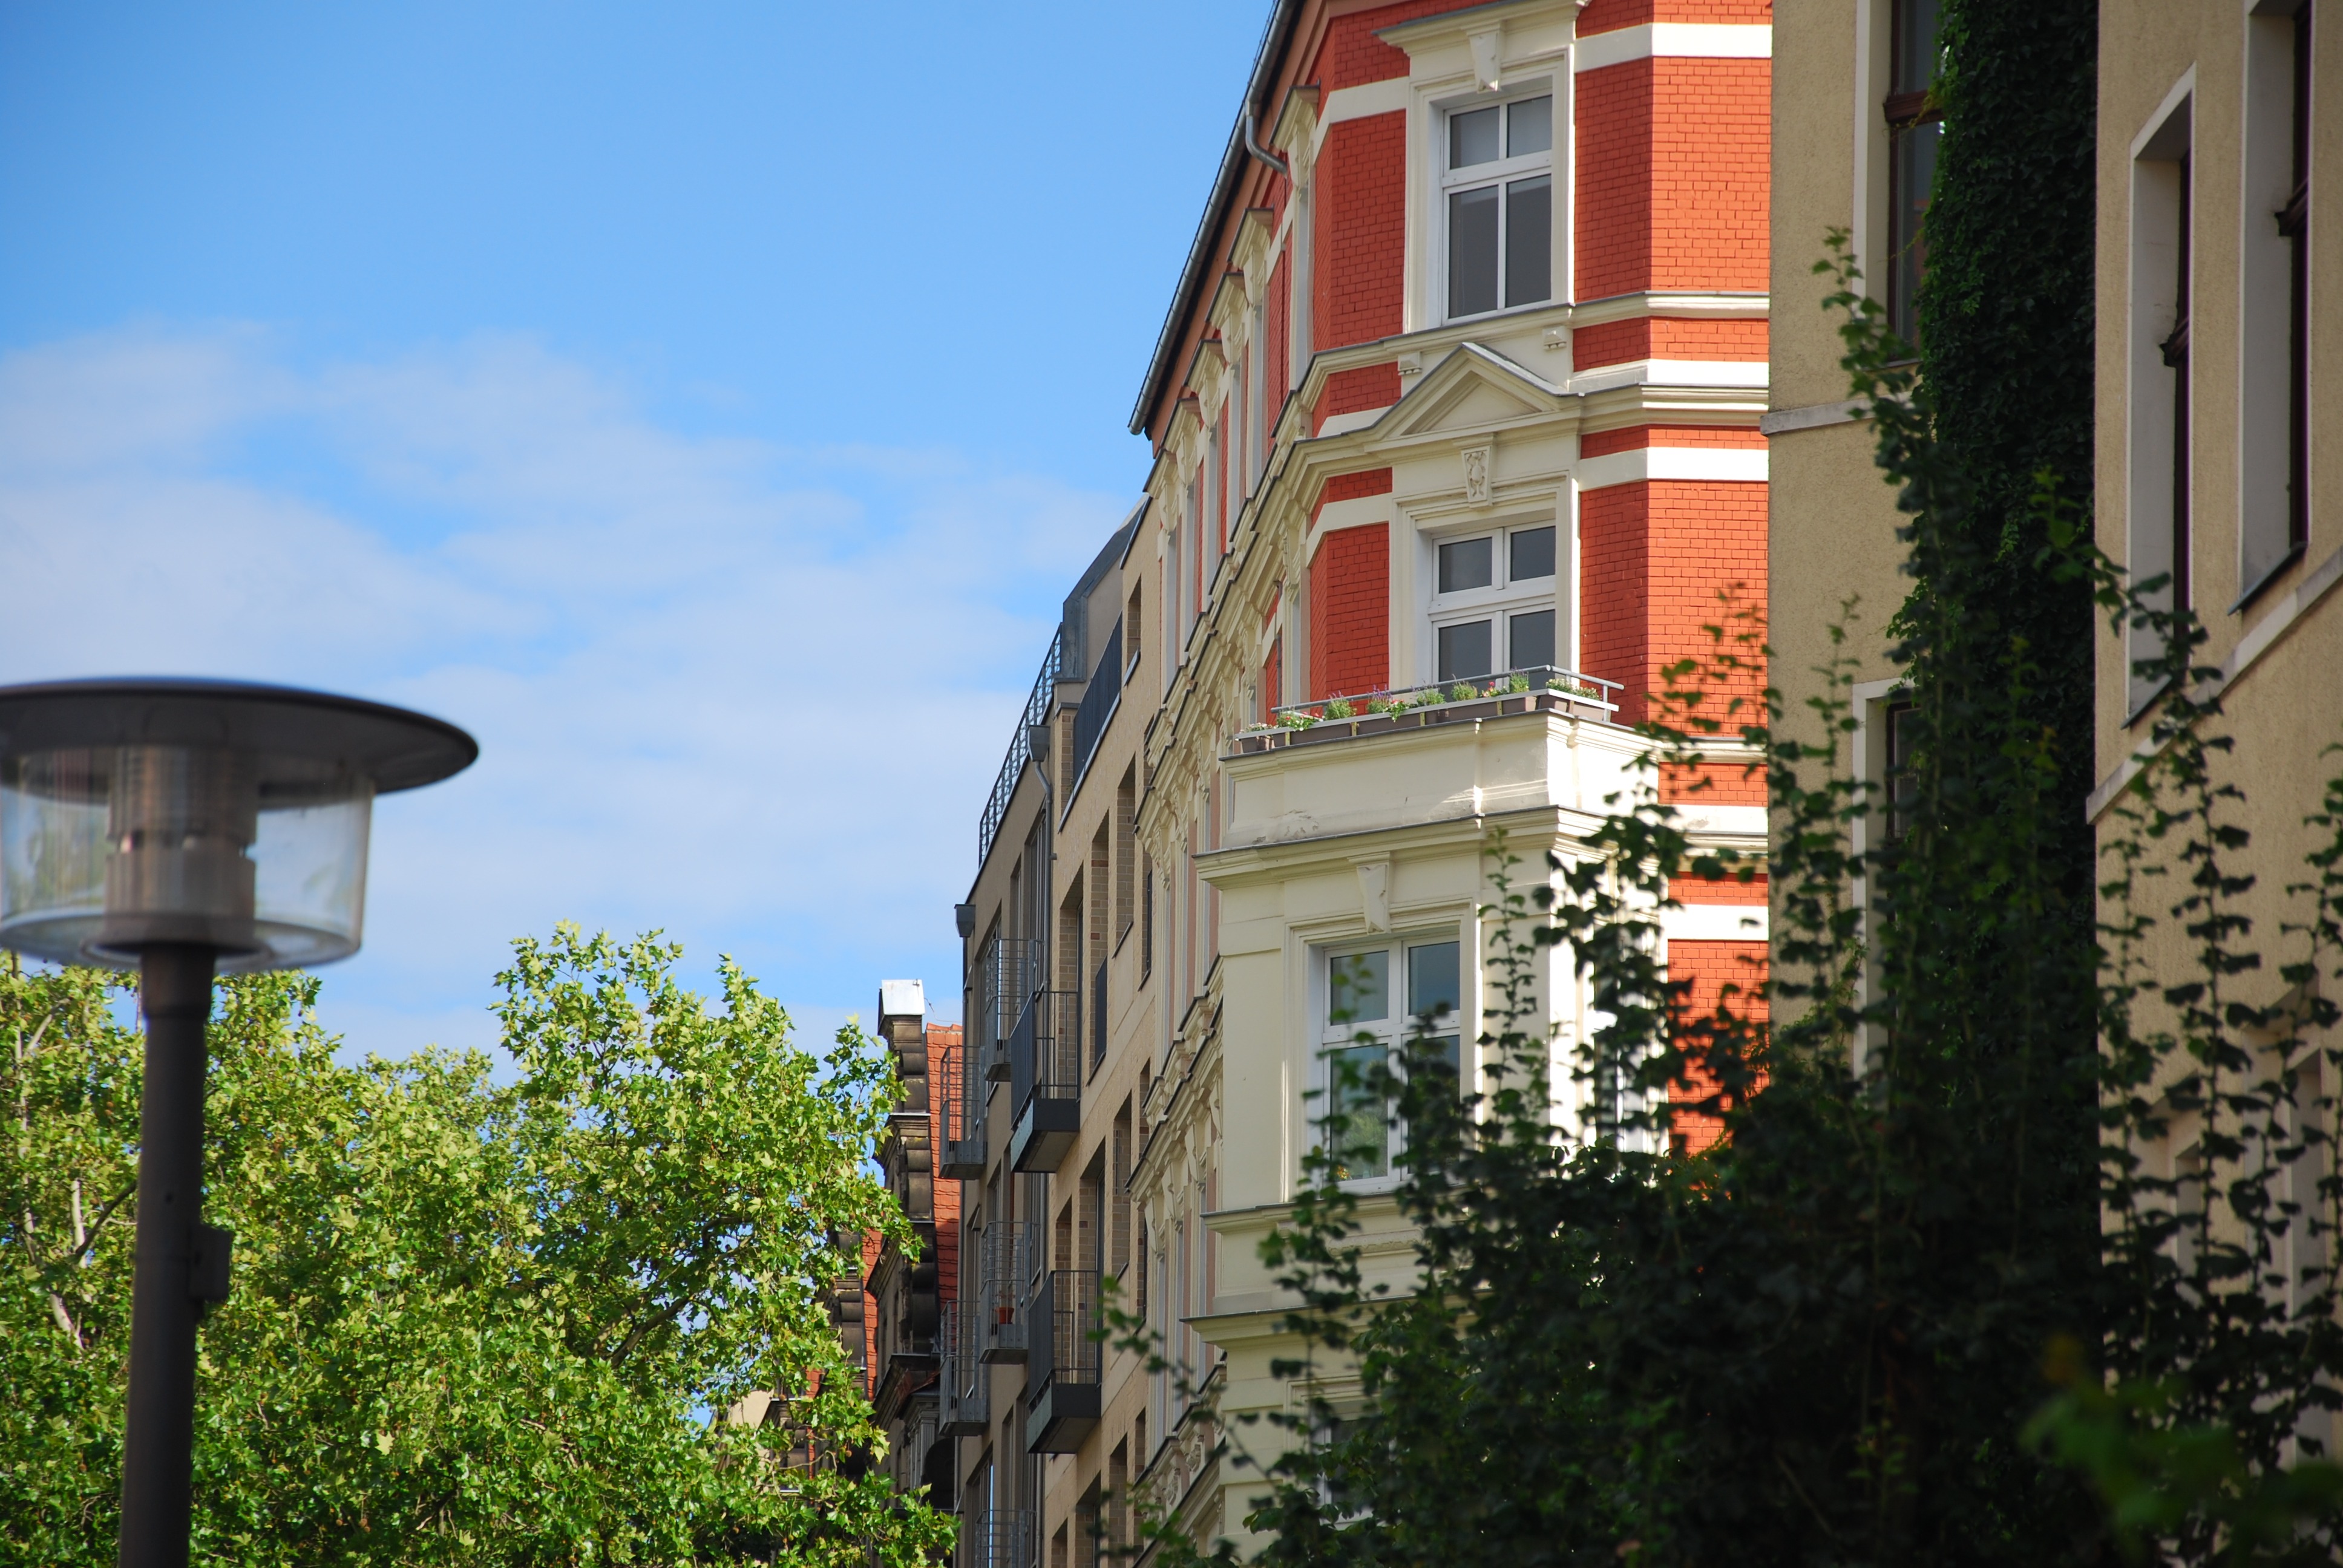
architecture, house, town, building, city, downtown, tower, landmark, facade, tower block, berlin, condominium, neighbourhood, urban area, residential area